Luz (2019 film)

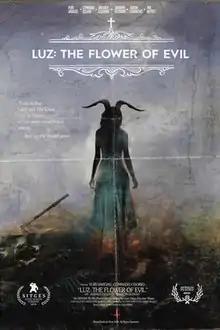

Luz also known as Luz: The Flower of Evil or Luz, la flor del mal is a 2019 fantasy-western horror film written and directed by Juan Diego Escobar Alzate, featuring Yuri Vargas in the lead role. In October 2019, it was a contender in the Official Fantastic Competition at the SITGES Fantastic Film Festival in Spain. The film gained international recognition as it was part of numerous international film festivals, including the Glasgow Film Festival, Indiecork, Nocturna Madrid, Almería Western Film Festival, Horrible Imaginings, Fantaspoa, Insólito and Buenos Aires Rojo Sangre, among others. It garnered accolades for Best Iberoamerican Film, Best Photography, Best Editing, and Best Acting at various festivals. 'Luz: The Flower of Evil' also clinched the prestigious Silver Skull Award at Mórbido Fest in Mexico, marking its Latin American Premiere.